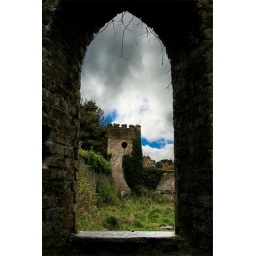
view out a window in Donadea park. some sky added in for effect